Marx–Engels–Lenin Institute

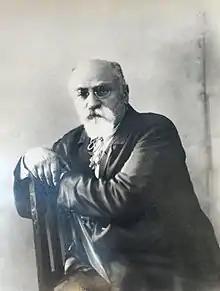
David Riazanov (1870–1938), head of the Marx–Engels Institute from its formation in 1919 until his arrest in February 1931.

The Marx–Engels Institute was established in 1919 by the government of Soviet Russia as a branch of the Communist Academy, intended as an academic research facility to conduct historical studies and to collect documents deemed relevant to the new socialist regime. The first director of the facility, located in Moscow, was David Riazanov. On January 11, 1921, the Organizing Bureau of the Central Committee of the RCP (b) adopted a resolution on the establishment of the Marx–Engels Institute, which in 1922, became an independent institution under the All-Russian Central Executive Committee of the RSFSR (from April 1924—under Central Executive Committee of the USSR).